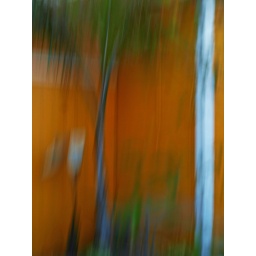
tree in yellow corner